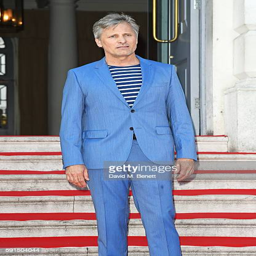
actor attends the uk premiere of part